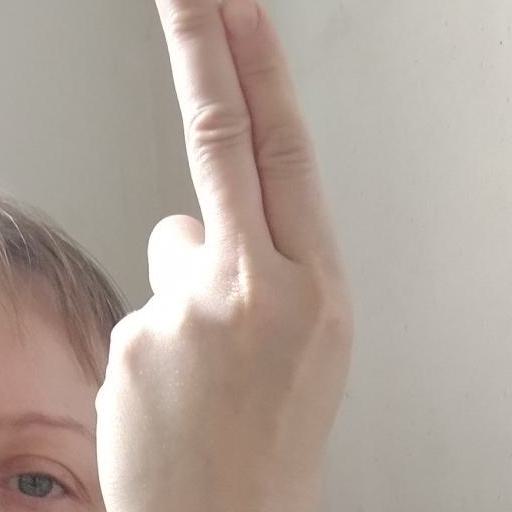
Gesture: two_up_inverted